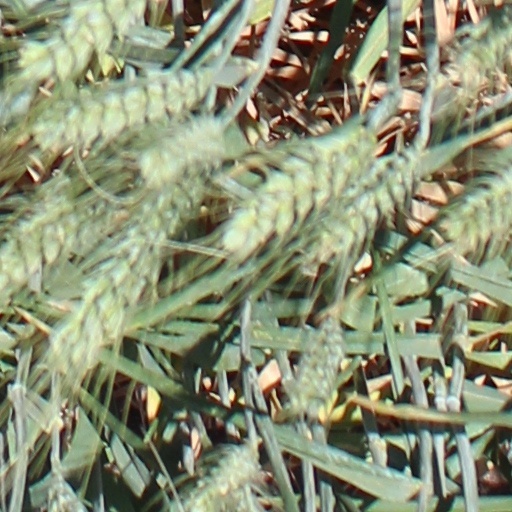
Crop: wheat